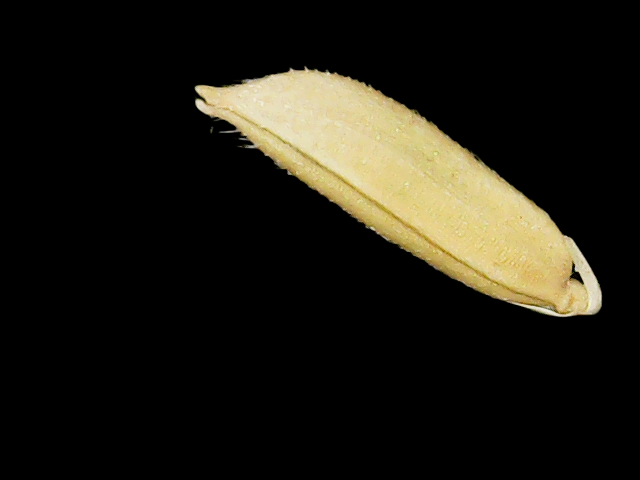
Rice variety: Binadhan07